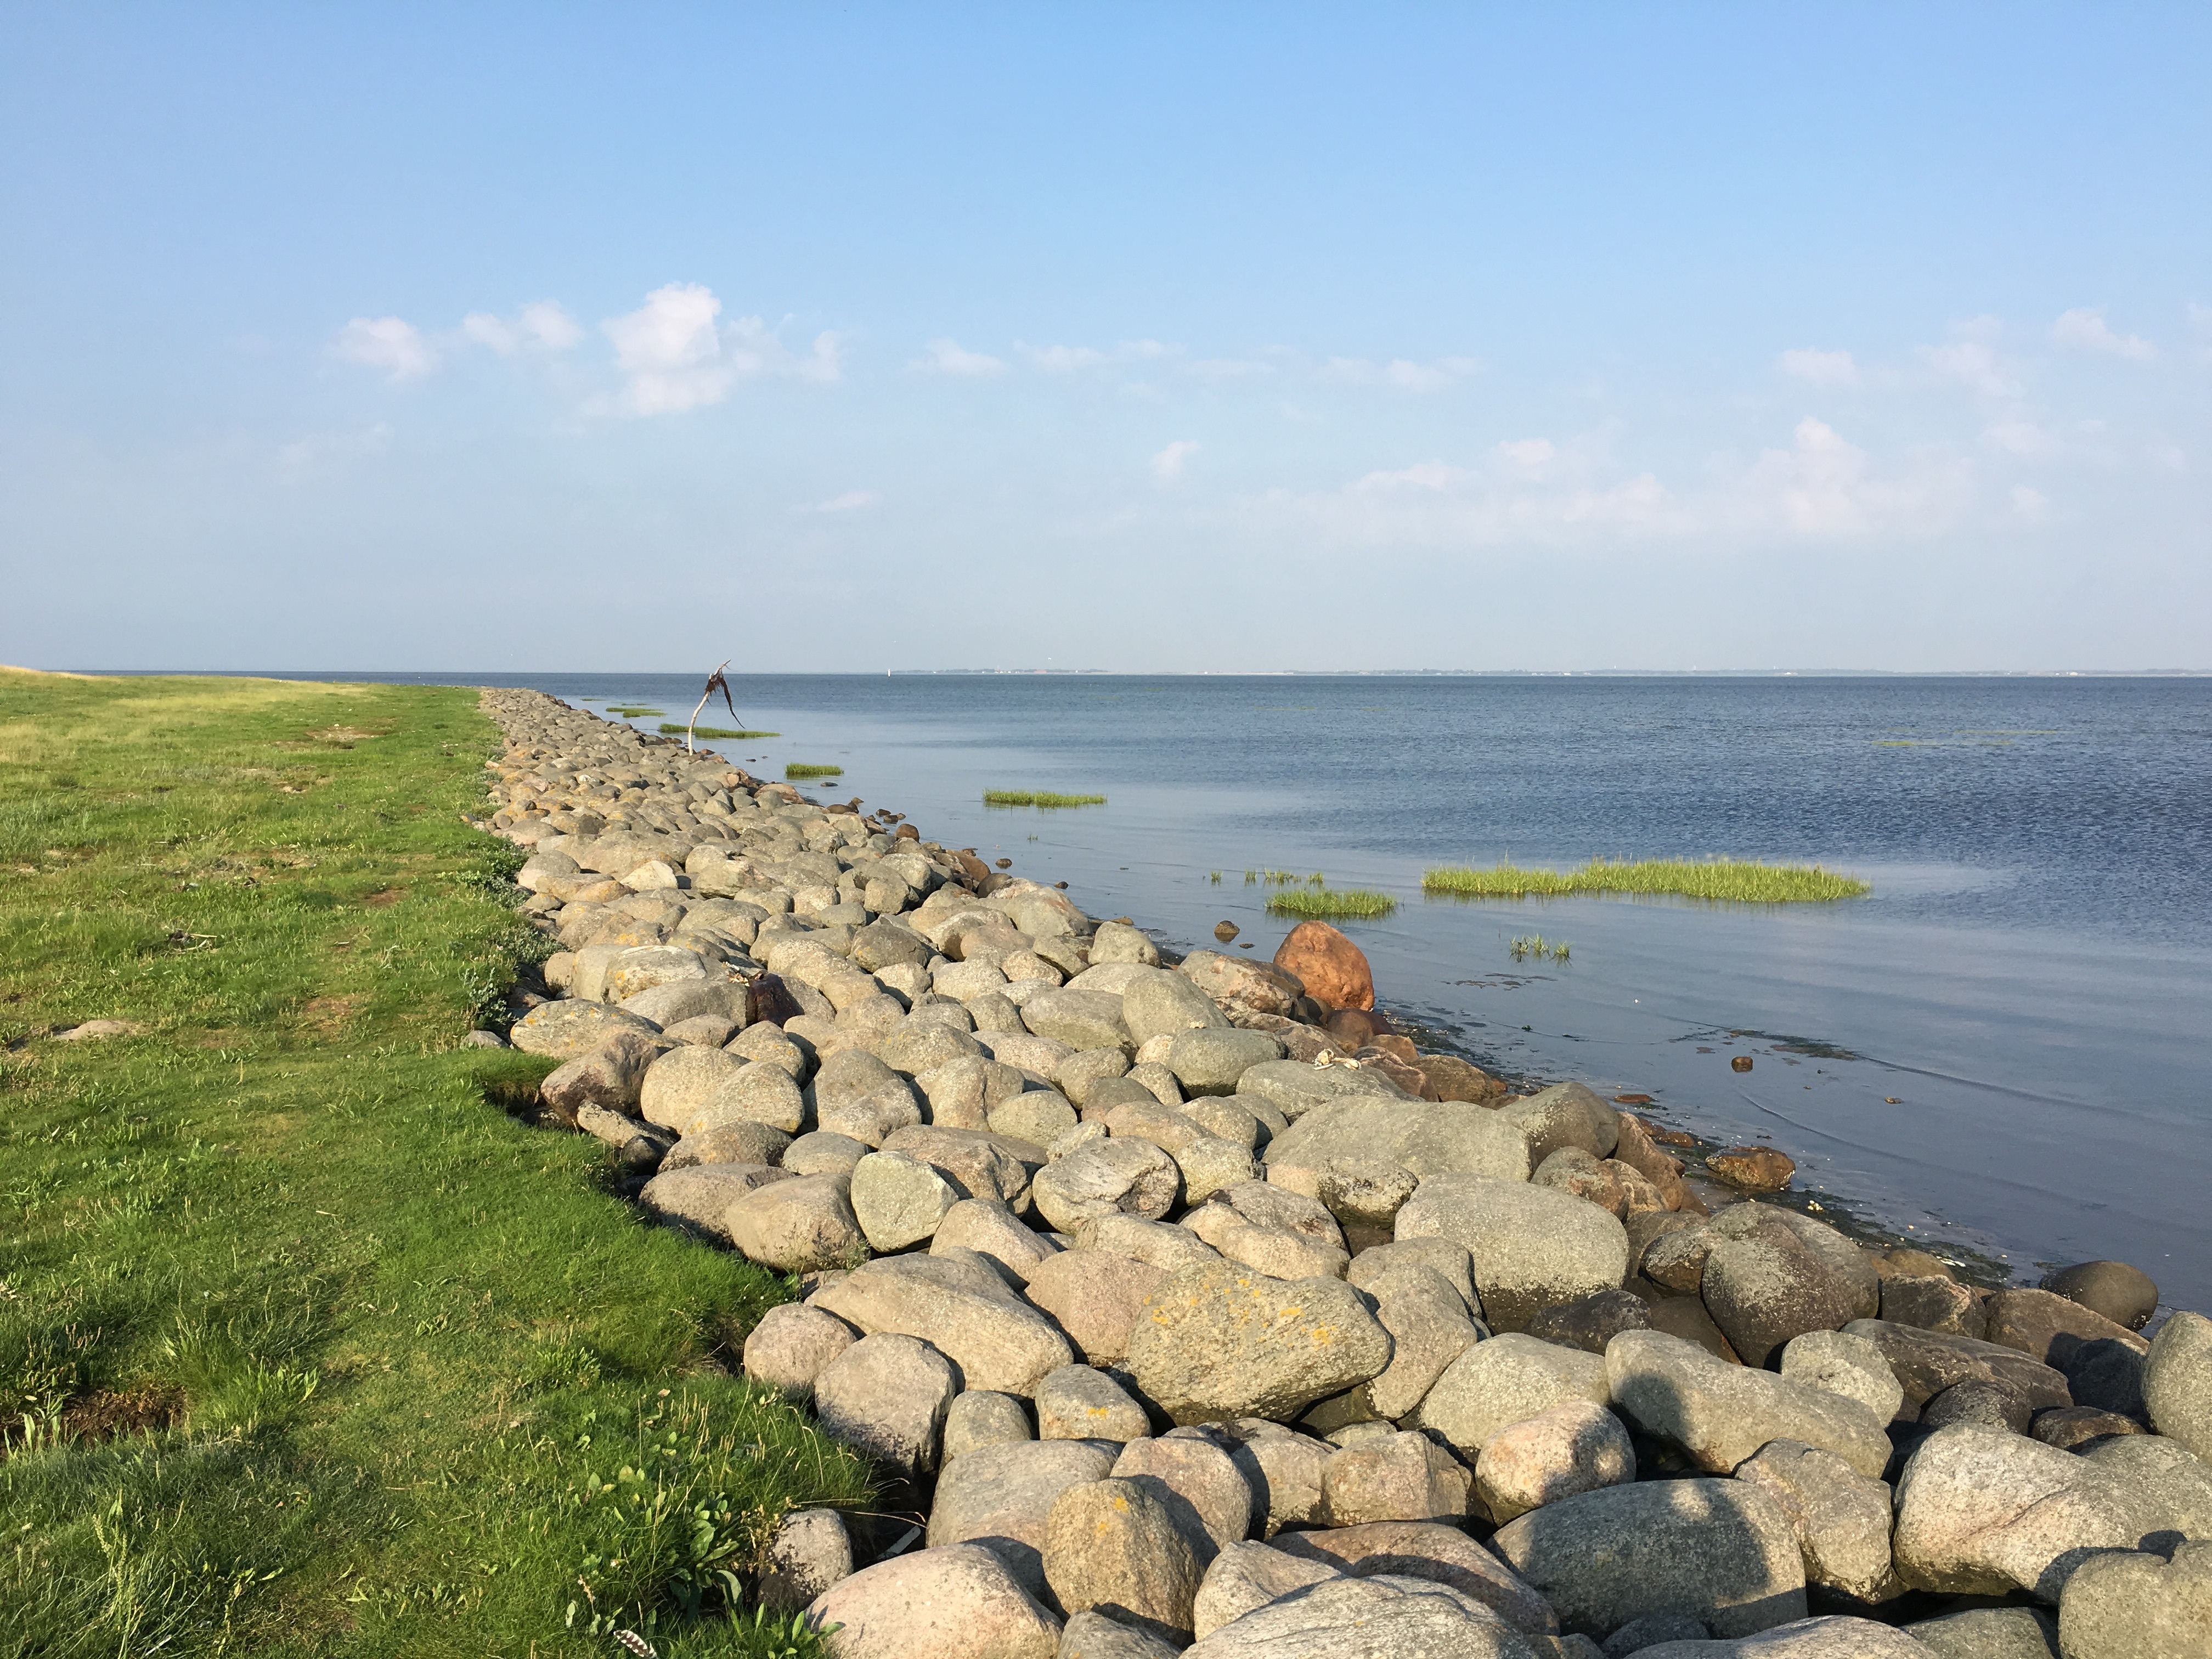
beach, sea, coast, water, grass, sand, rock, ocean, horizon, shore, stone, vacation, cliff, cove, bay, terrain, body of water, habitat, cape, romo